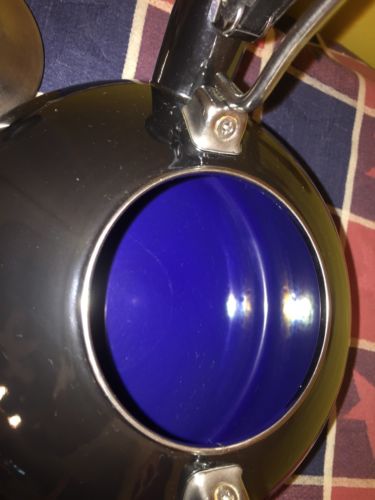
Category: kettle